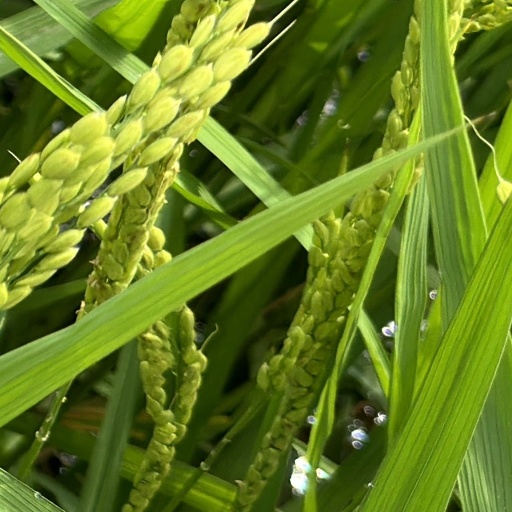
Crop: rice